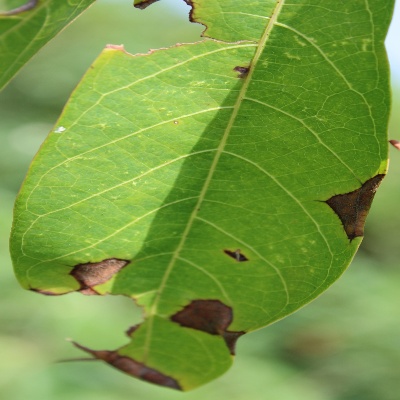
Crop: Cassava
Condition: brown spot